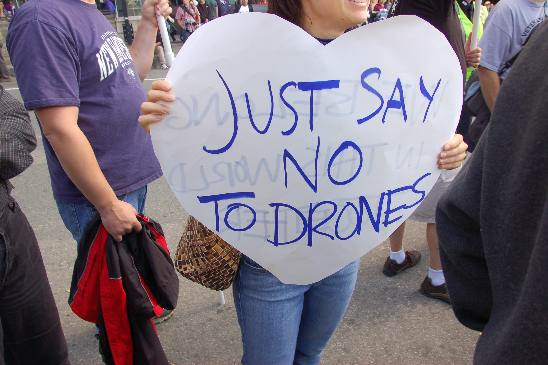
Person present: Yes